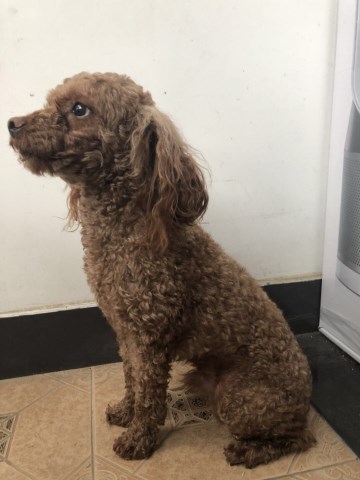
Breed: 7449-n000128-teddy